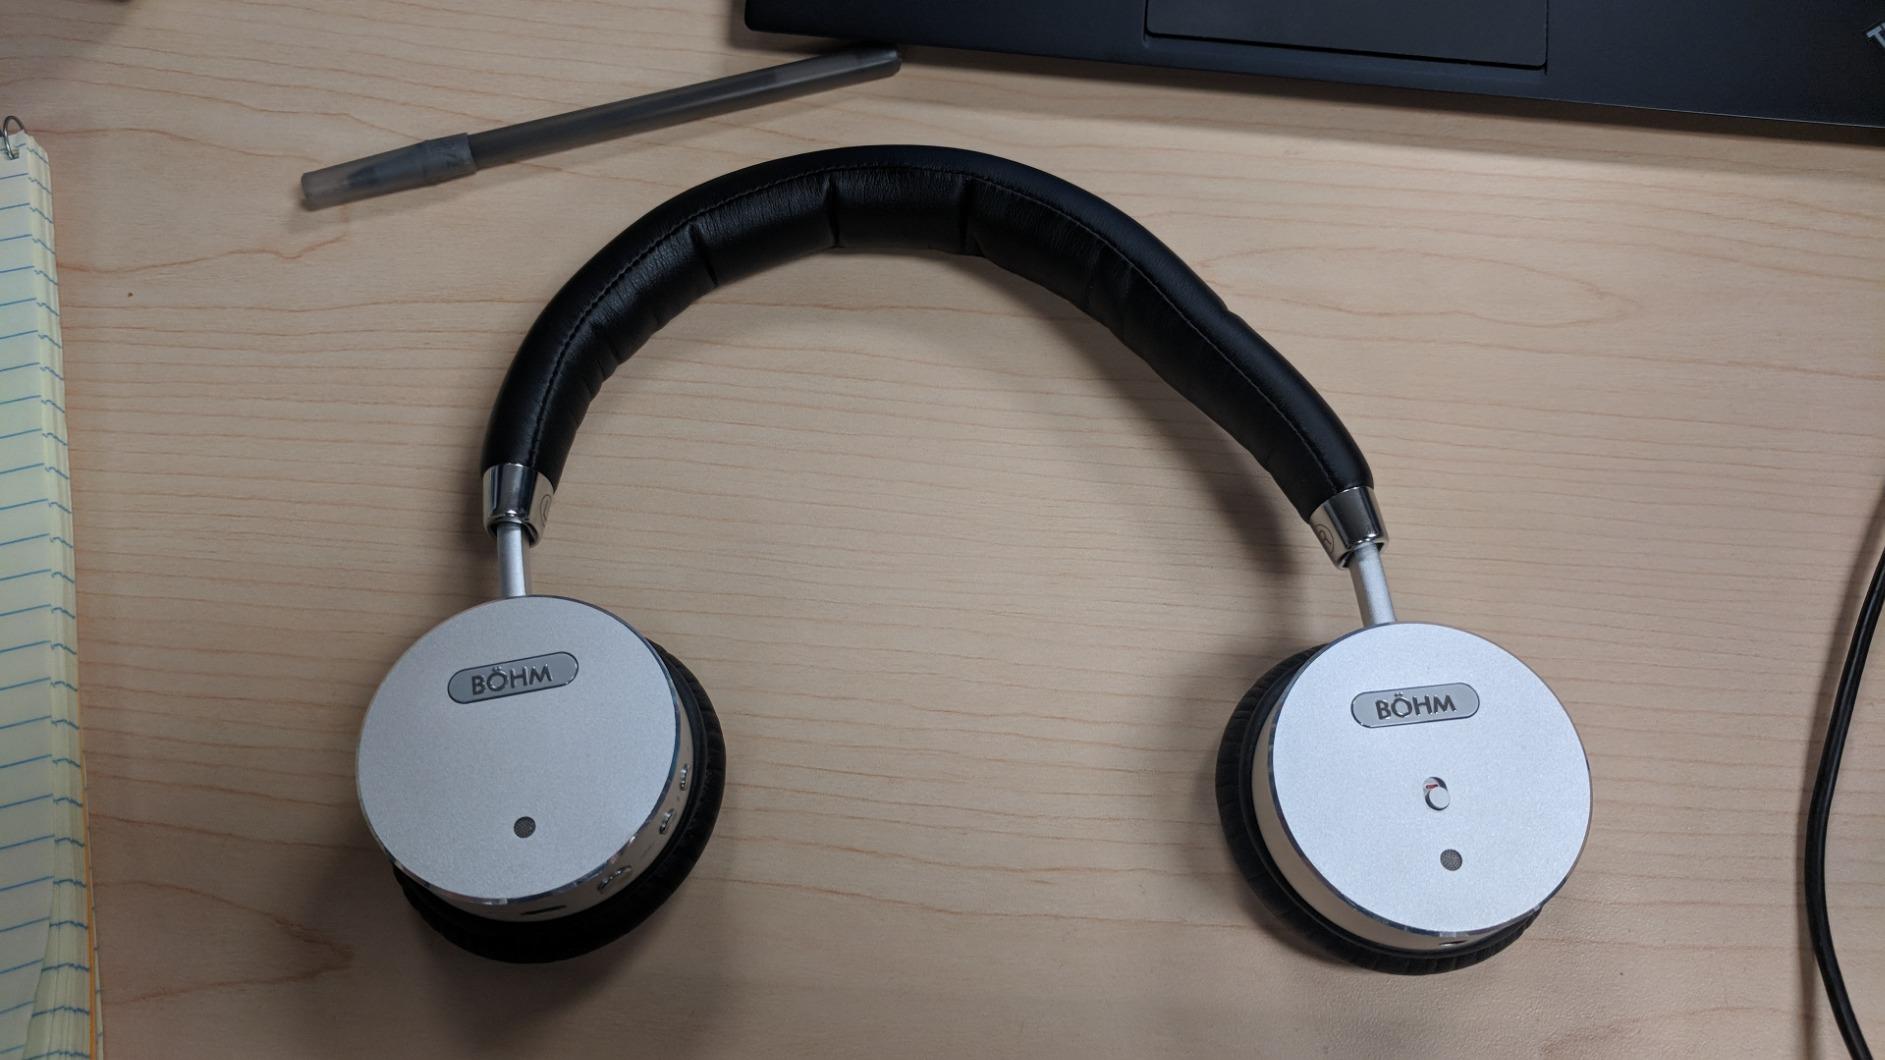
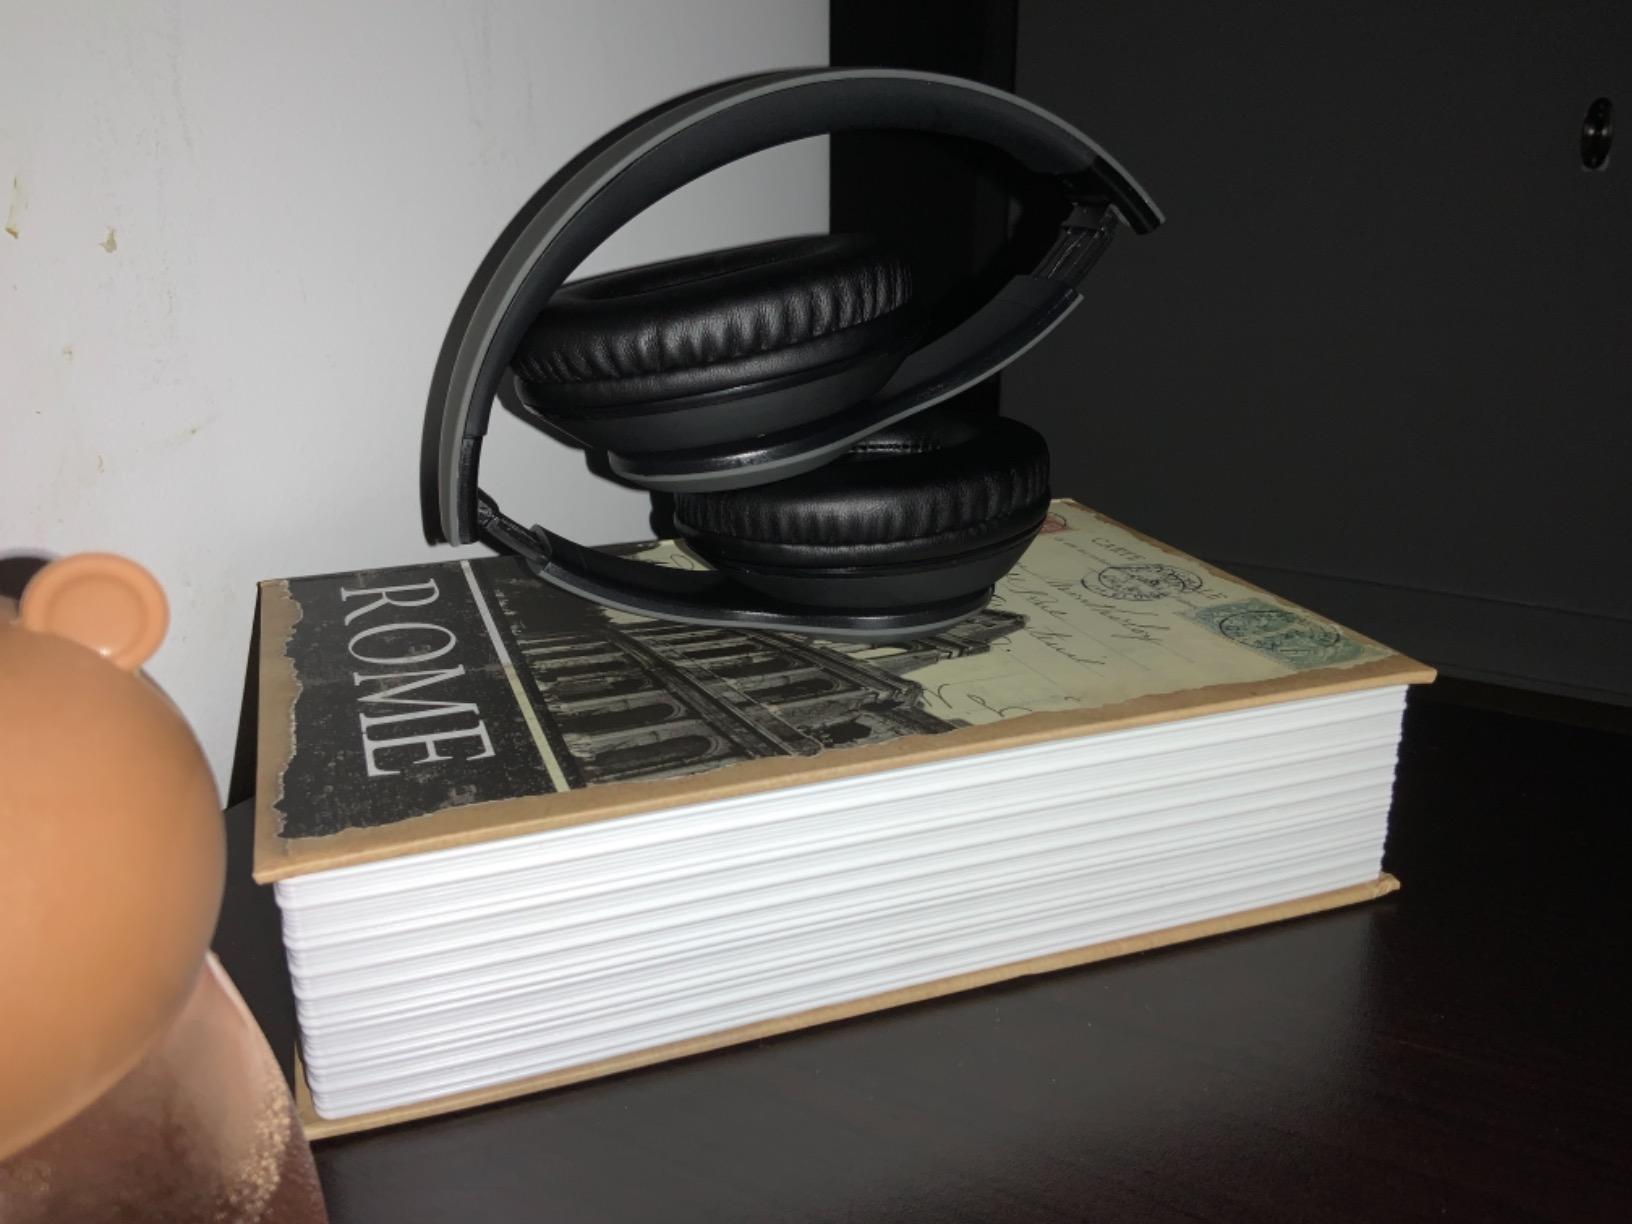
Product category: headphones
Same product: no